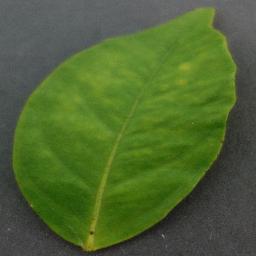
Label: Orange___Haunglongbing_(Citrus_greening)